Sengokuhara

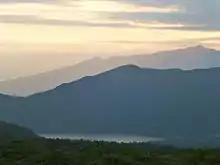
Mount Daigatake

Following the Meiji restoration, the village of Sengokuhara was founded in 1889. Together with Yumoto town and the villages Onsen (Gora) and Miyagino it was absorbed into the town of Hakone in September 1956. Kisaku Ishimura, the mayor of Sengokuhara, was elected the first mayor of this enlarged Hakone.